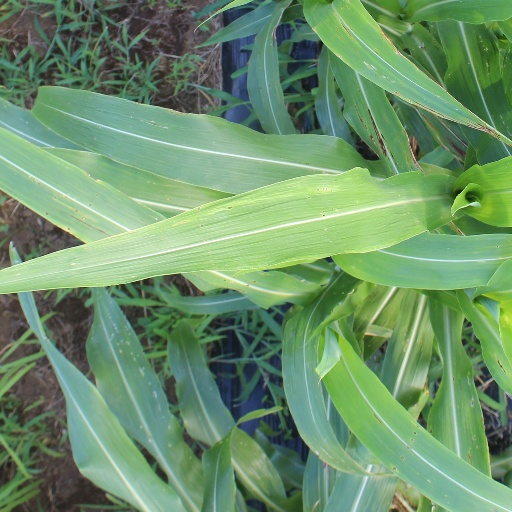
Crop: sorghum